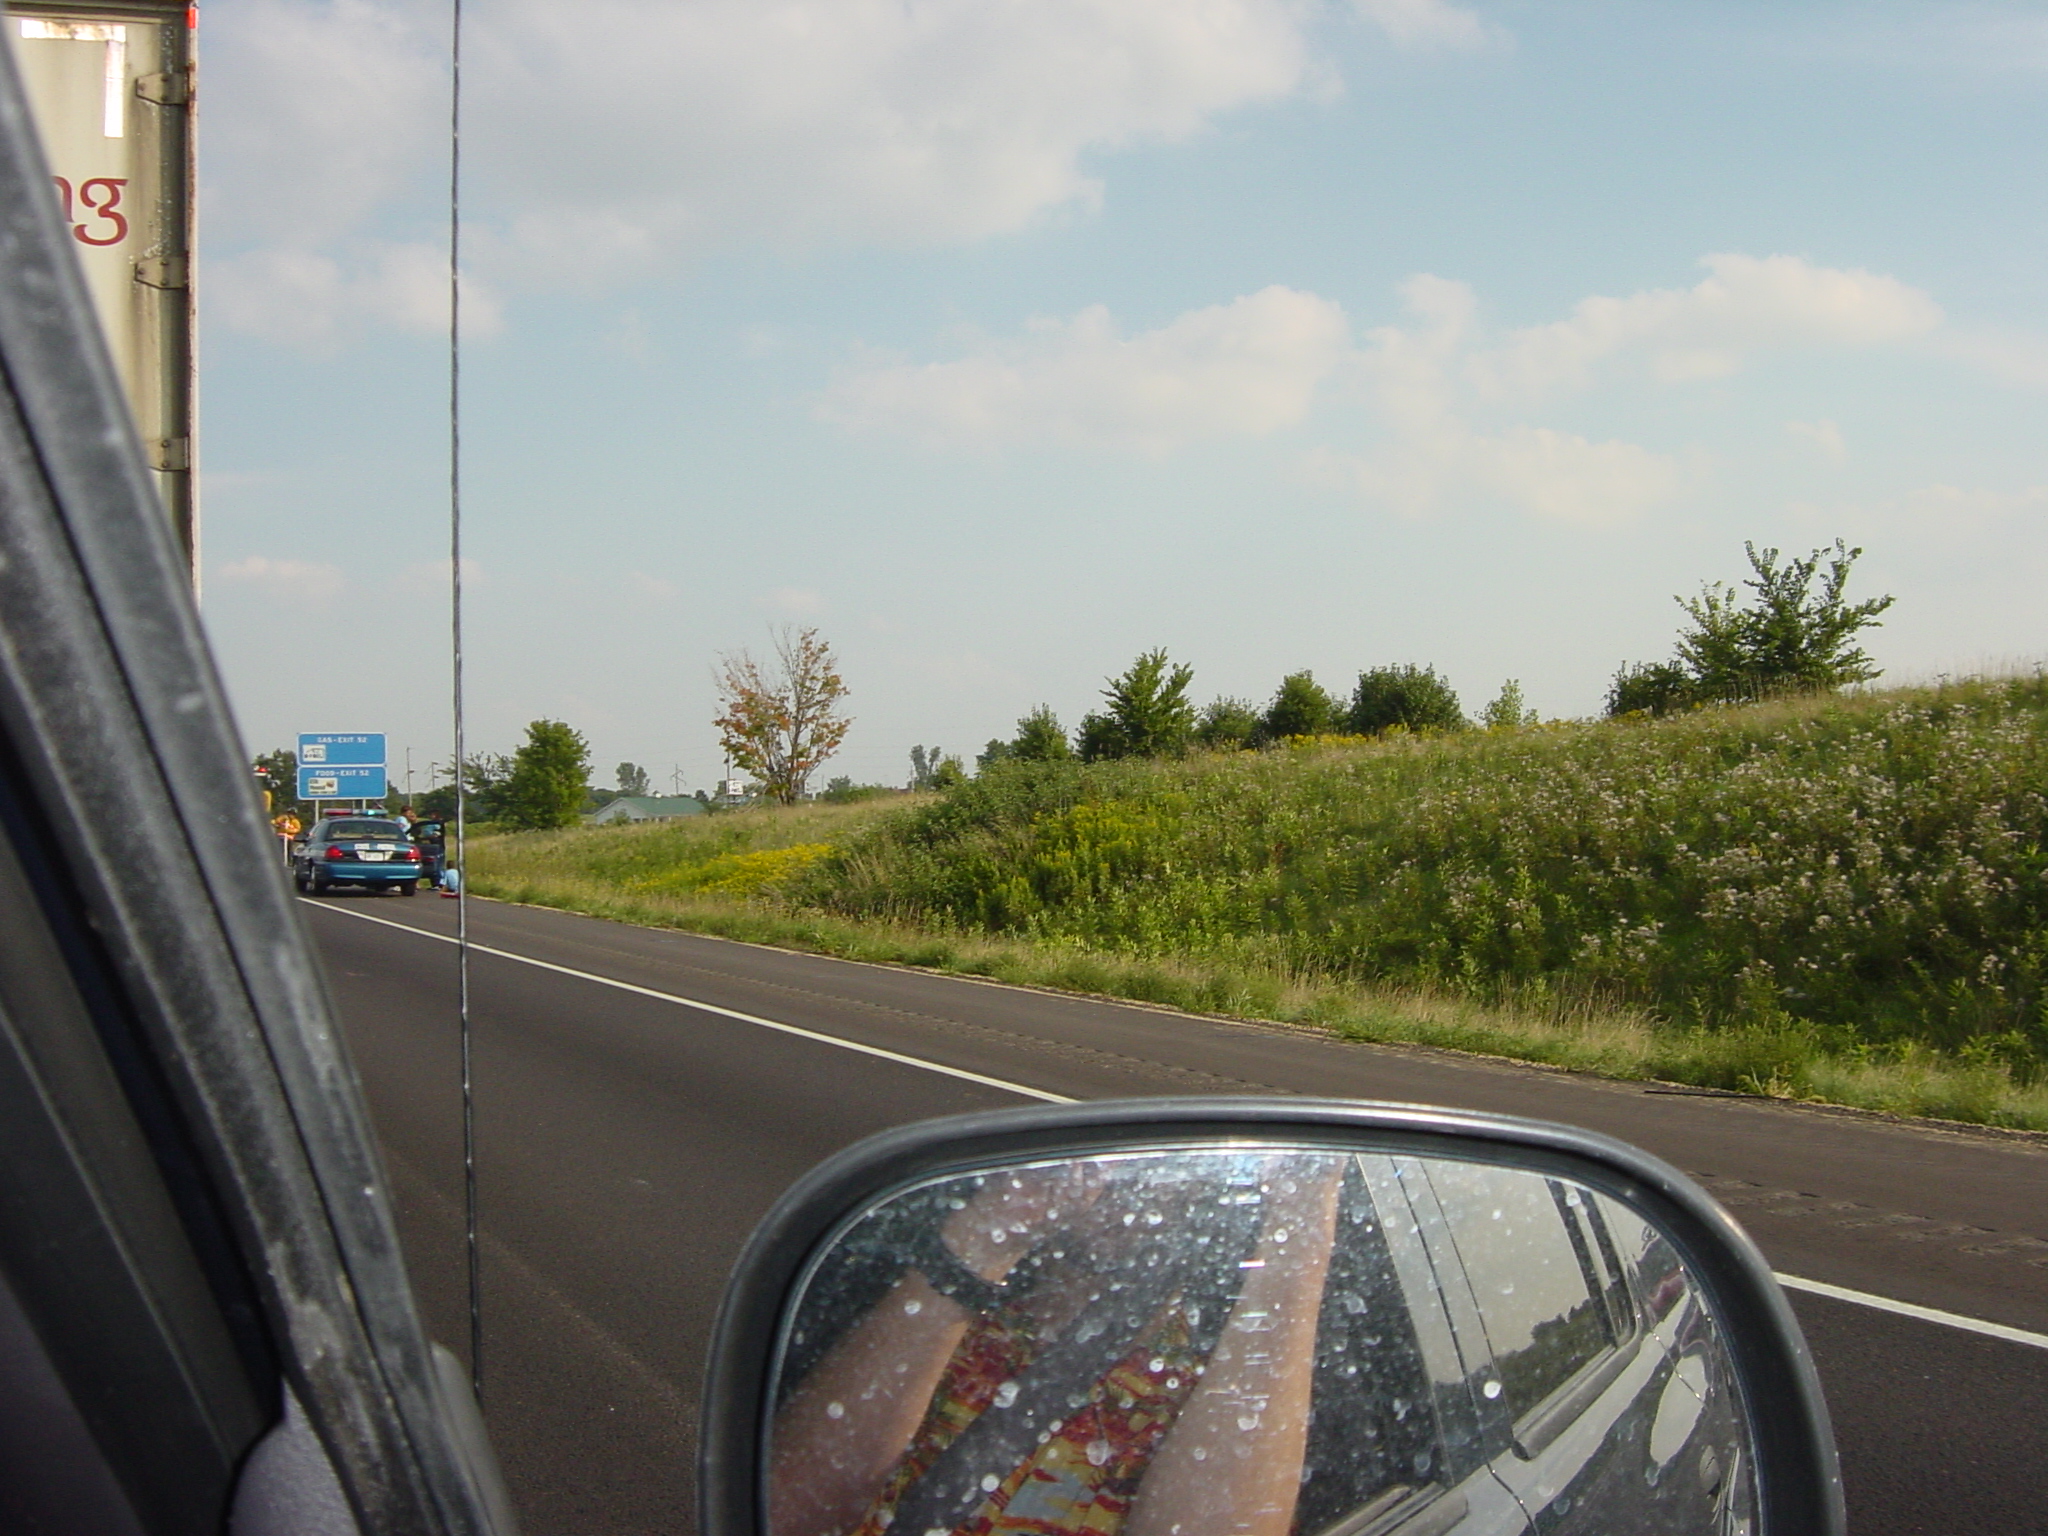
nature, road, car, land vehicle, motor vehicle, vehicle, family car, transport, infrastructure, lane, mode of transport, plant, tree, road trip, automotive exterior, highway, sky, asphalt, windshield, luxury vehicle, driving, minivan, automotive mirror, road surface, mid size car, sedan, compact car, shoulder, rear view mirror, window, grass, subcompact car, city car, controlled access highway, executive car, automotive window part, sport utility vehicle, glass, traffic, auto part